St Nicholas Parish Church, Lanark

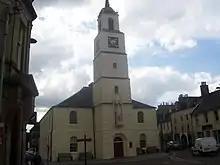
St Nicholas Church, as viewed from Lanark town centre.

St Nicholas Parish Church is a category B listed building and Church of Scotland place of worship in the town centre of Lanark, South Lanarkshire, Scotland.